Inferno (Brown novel)

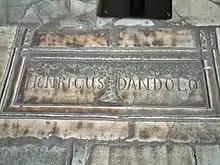
Tomb of Enrico Dandolo, at the Hagia Sophia

Langdon and Brooks escape the guards but the soldiers arrive, and chase them across the attic. Vayentha also arrives, and while she attempts to shoot Langdon, Brooks pushes her to her death. Langdon connects the phrase "Paradise 25" to the Florence Baptistry, where they find the Dante mask containing a hidden riddle from its current owner, a billionaire geneticist named Bertrand Zobrist. Brooks explains that Zobrist was a geneticist who advocated the halting of humanity's growth, and that he was rumored to be working on an engineered disease to do so.